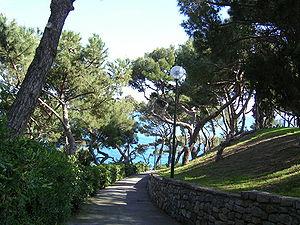
La mairie de Bordighera est située au 22 Piazza De Amincis à Bordighera en Italie. L'édifice fait partie des biens protégés par la Surintendance pour les biens architecturaux et les paysages de la Ligurie.